2010s in music

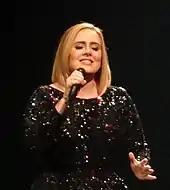
Adele during this decade established herself as the best selling British female artist of all time. Her "21" (2011) and "25" (2015) became two of the best selling albums of the 2010s.

Emo rap is a fusion genre of hip-hop and emo. Originating in the SoundCloud rap scene in the mid-2010s, the genre fuses characteristics of hip-hop music, such as beats and rapping, with the lyrical themes, instrumentals, and vocals commonly found in emo music. XXXTentacion, Juice Wrld, and Lil Peep are some of the most notable musicians in the genre. Emo rap departs from the "traditional" tones found in modern mainstream hip-hop in favor of more emotional and personal lyrical content, described by "The Wall Street Journal" as "giving their elders the finger." Lyrics tend to focus on topics such as depression, loneliness, anxiety, drug abuse, nihilism, suicide, heartbreak, and self-medication. The genre is characterized by its combination of musical elements commonly found in conscious hip-hop with indie rock instrumentals. Sampling often uses 2000s pop punk and emo songs. Emo rap was pioneered by Bones, whose VHS-recorded music videos and dark production and aesthetic were so influential on the hip-hop underground of the time that Dazed described him as the "underground rap king." In 2012, members of Thraxxhouse, a subgroup of Raider Klan, formed GothBoiClique (GBC), with the intention of drawing connections between the emo, trap, dark wave, black metal and indie rock scenes. GBC's style of emo rap influenced swathes of artists in the underground emo and hip-hop scenes on SoundCloud, with Lil Lotus, Lil Peep and Lil Tracy, all citing the group as an influence and the latter-most two even eventually becoming members. During this time, a DIY ethos came to define the genre, to the extent that when Shinigami released his debut album "Luna" on Spotify, he was derided as a sellout, due to the streaming service's ability to monetize. In November 2017, Lil Peep died of a Fentanyl overdose. Shortly afterwards, Lil Peep's debut studio album "Come Over When You're Sober, Pt. 1" and the lead single "Awful Things" charted on the "Billboard" charts. His death brought increased notability to the genre as a whole and particularly to artists such as Trippie Redd and Lil Aaron. In June 2018, XXXTentacion was murdered, and like Peep, his albums "17" and "?" charted the following week, along with his hit song "SAD!" charting at 1st on the "Billboard" Hot 100. In September 2018, a posthumous collaboration between the two artists, "Falling Down" was released and became certified Platinum in the US. The same year, emo rap was the fastest-growing genre on Spotify in 2018. In December 2019, Juice WRLD died after suffering a seizure, induced by an overdose of oxycodone and codeine. He was known to most people for the songs "All Girls Are the Same" and "Lucid Dreams", the latter peaked at number two on the "Billboard" Hot 100 in 2018 and returned to the chart in 2019 at number eight following his death.